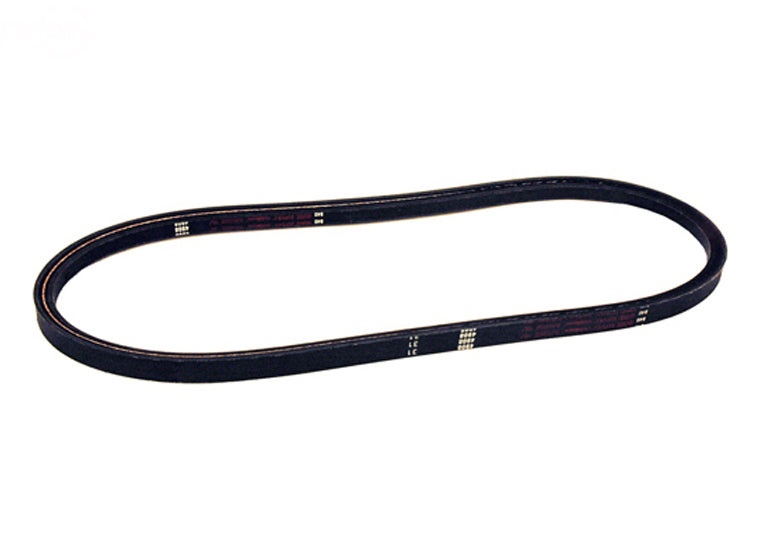
Rotary 12687 Snowthrower Auger Belt for Toro 75-9010
Brand: ROTARY
Toro 75-9010 Snowthrower Auger belt. 38175 Power Lite Snowthrowers 1997-2010. Raw edge 3L x 29.218? EL, Laminated, Aramid cord construction, 3/8 X 29-1/4. Replaces: TORO 75-9010 Dimensions: LENGTH: 29-7/32" WIDTH: 3/8"
Category: Home & Garden > Lawn & Garden > Outdoor Power Equipment Accessories > Snow Blower Accessories